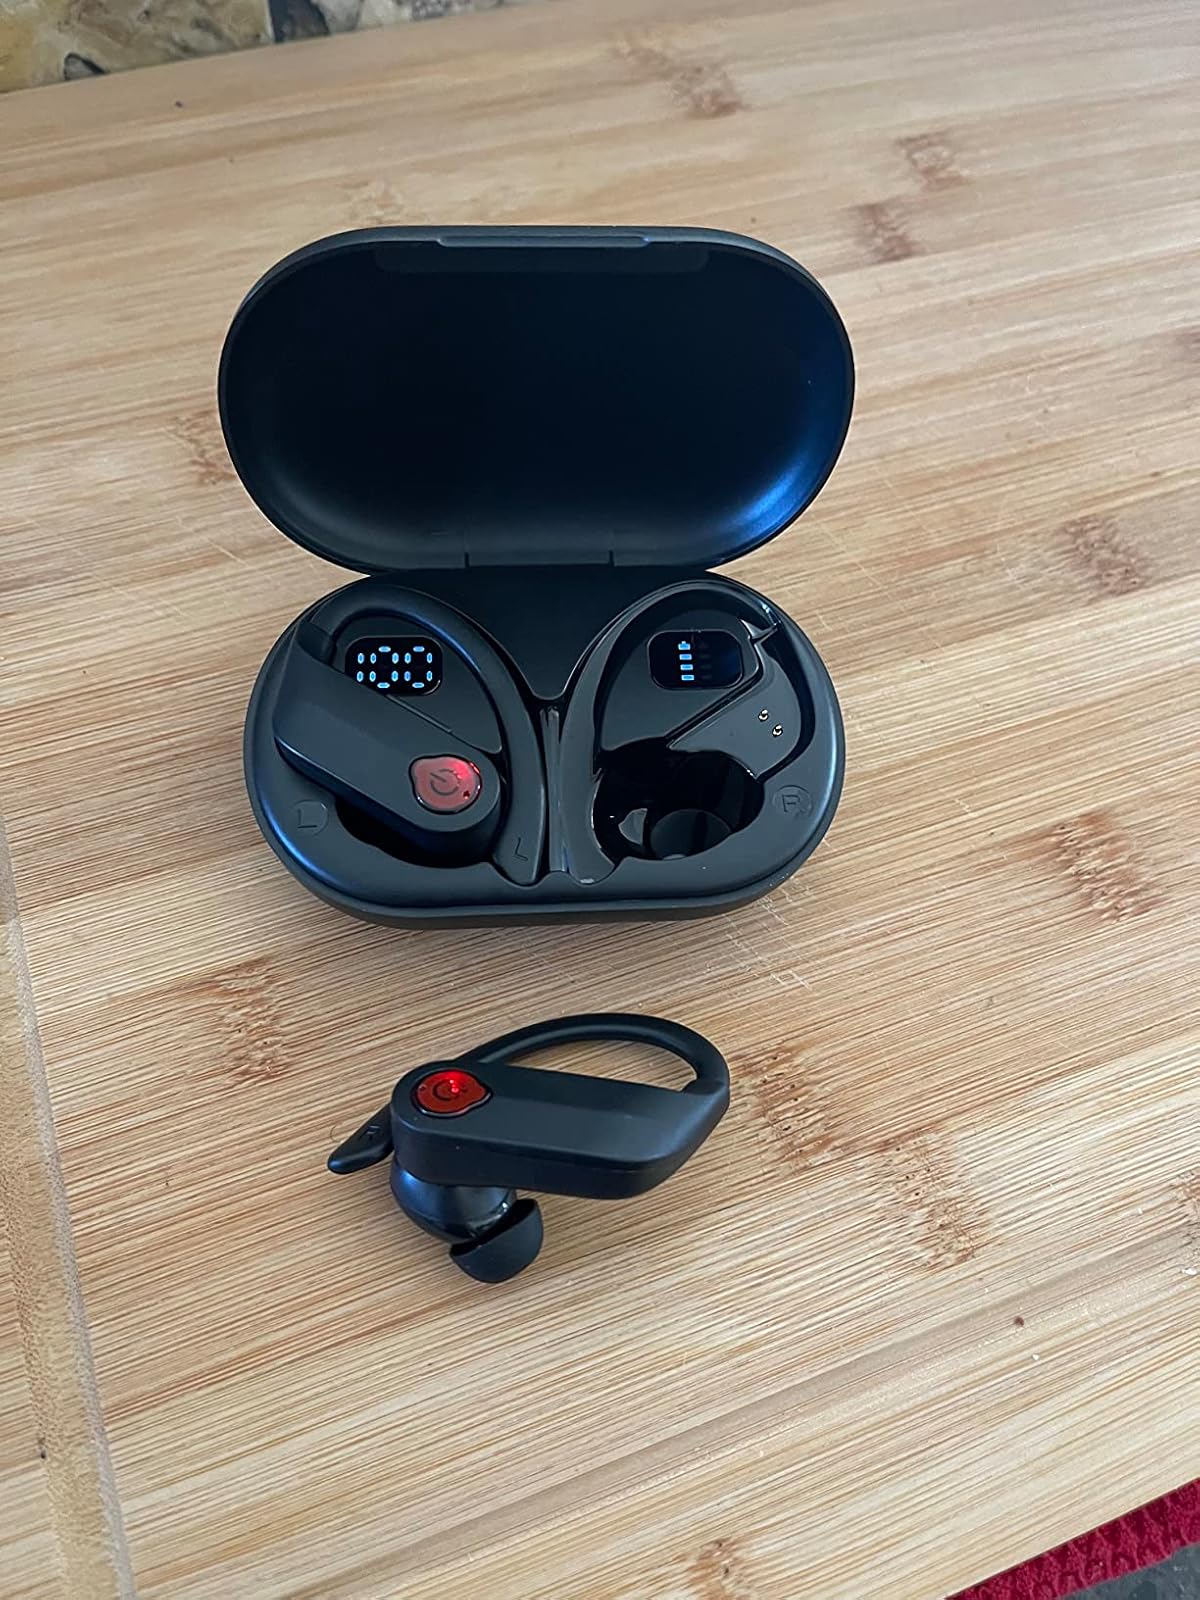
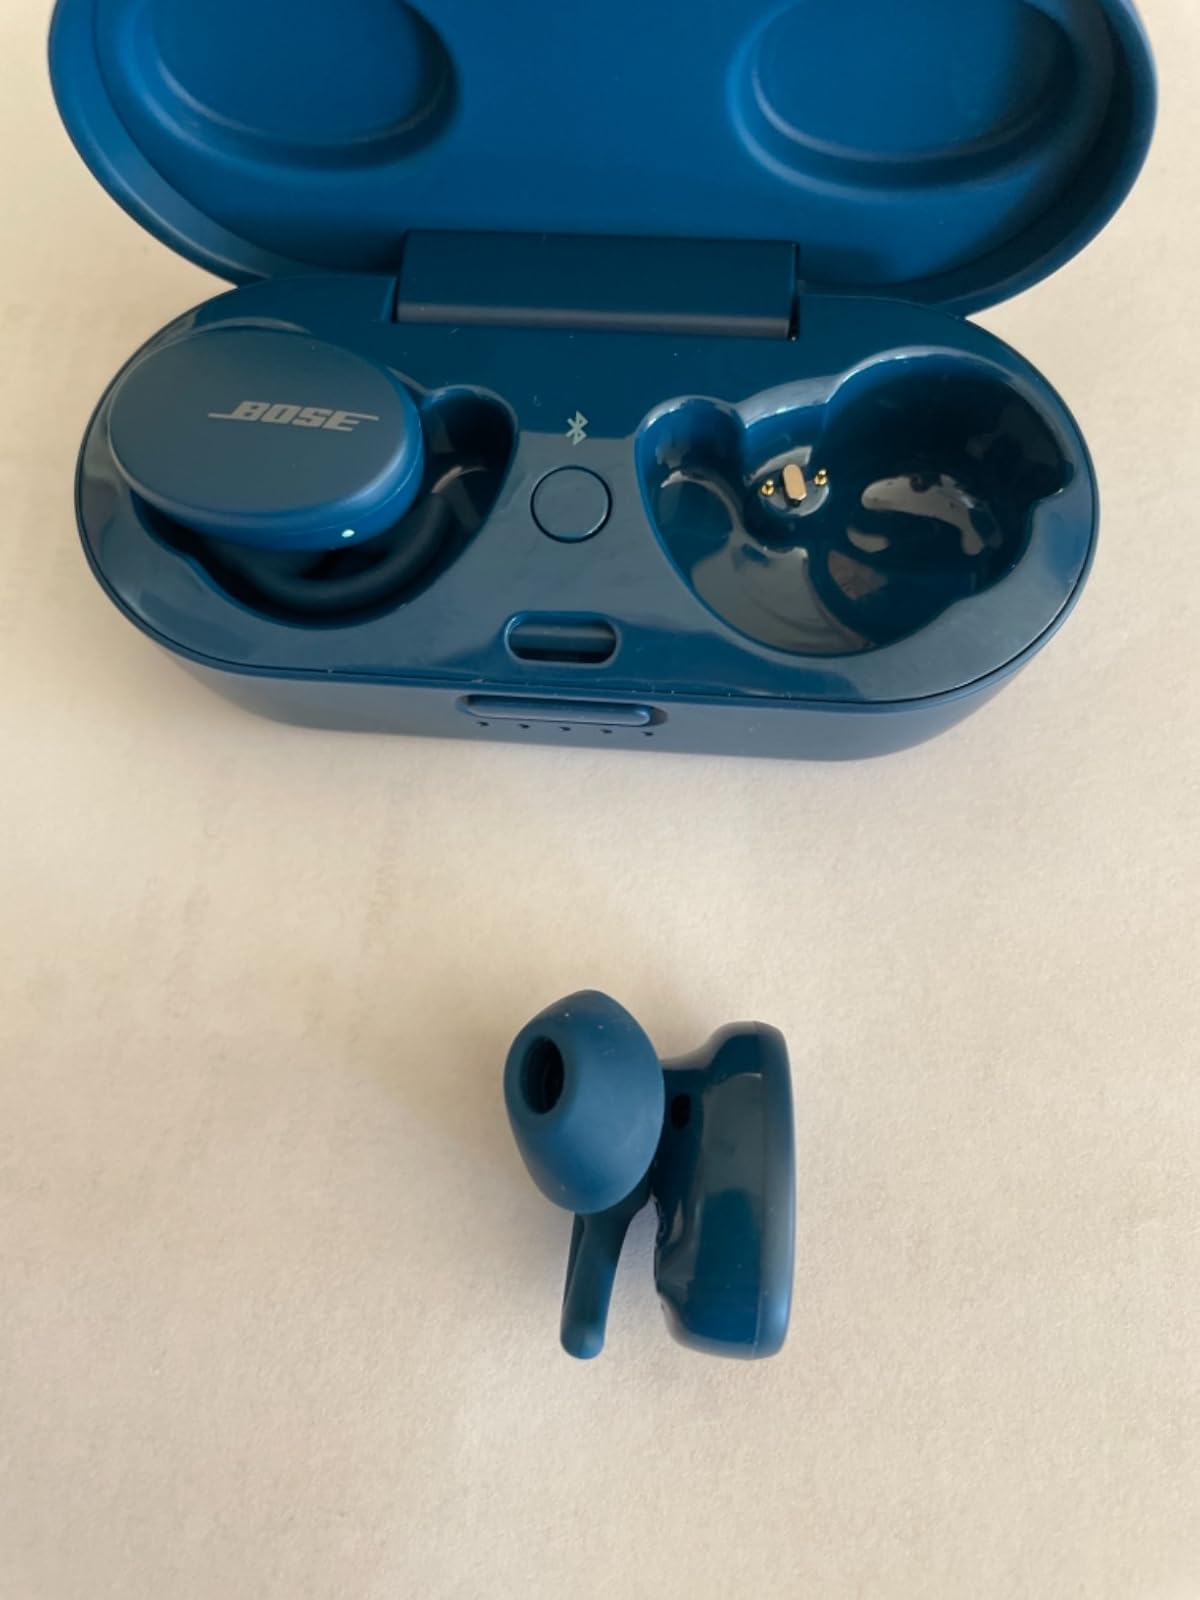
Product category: earbuds
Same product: no